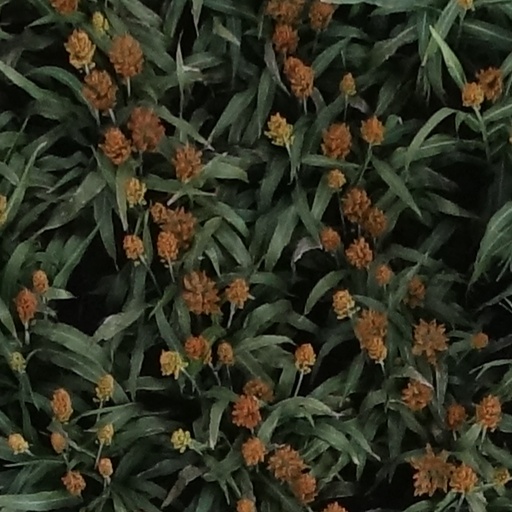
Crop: sorghum